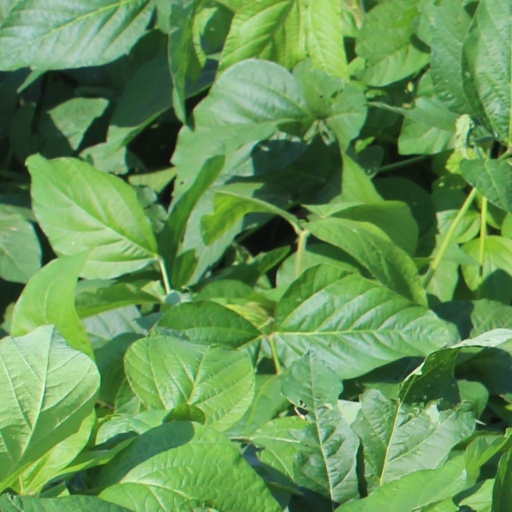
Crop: soybean